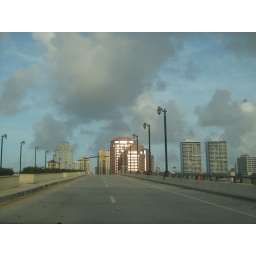
way to the office over a ramp...ie bridge !!